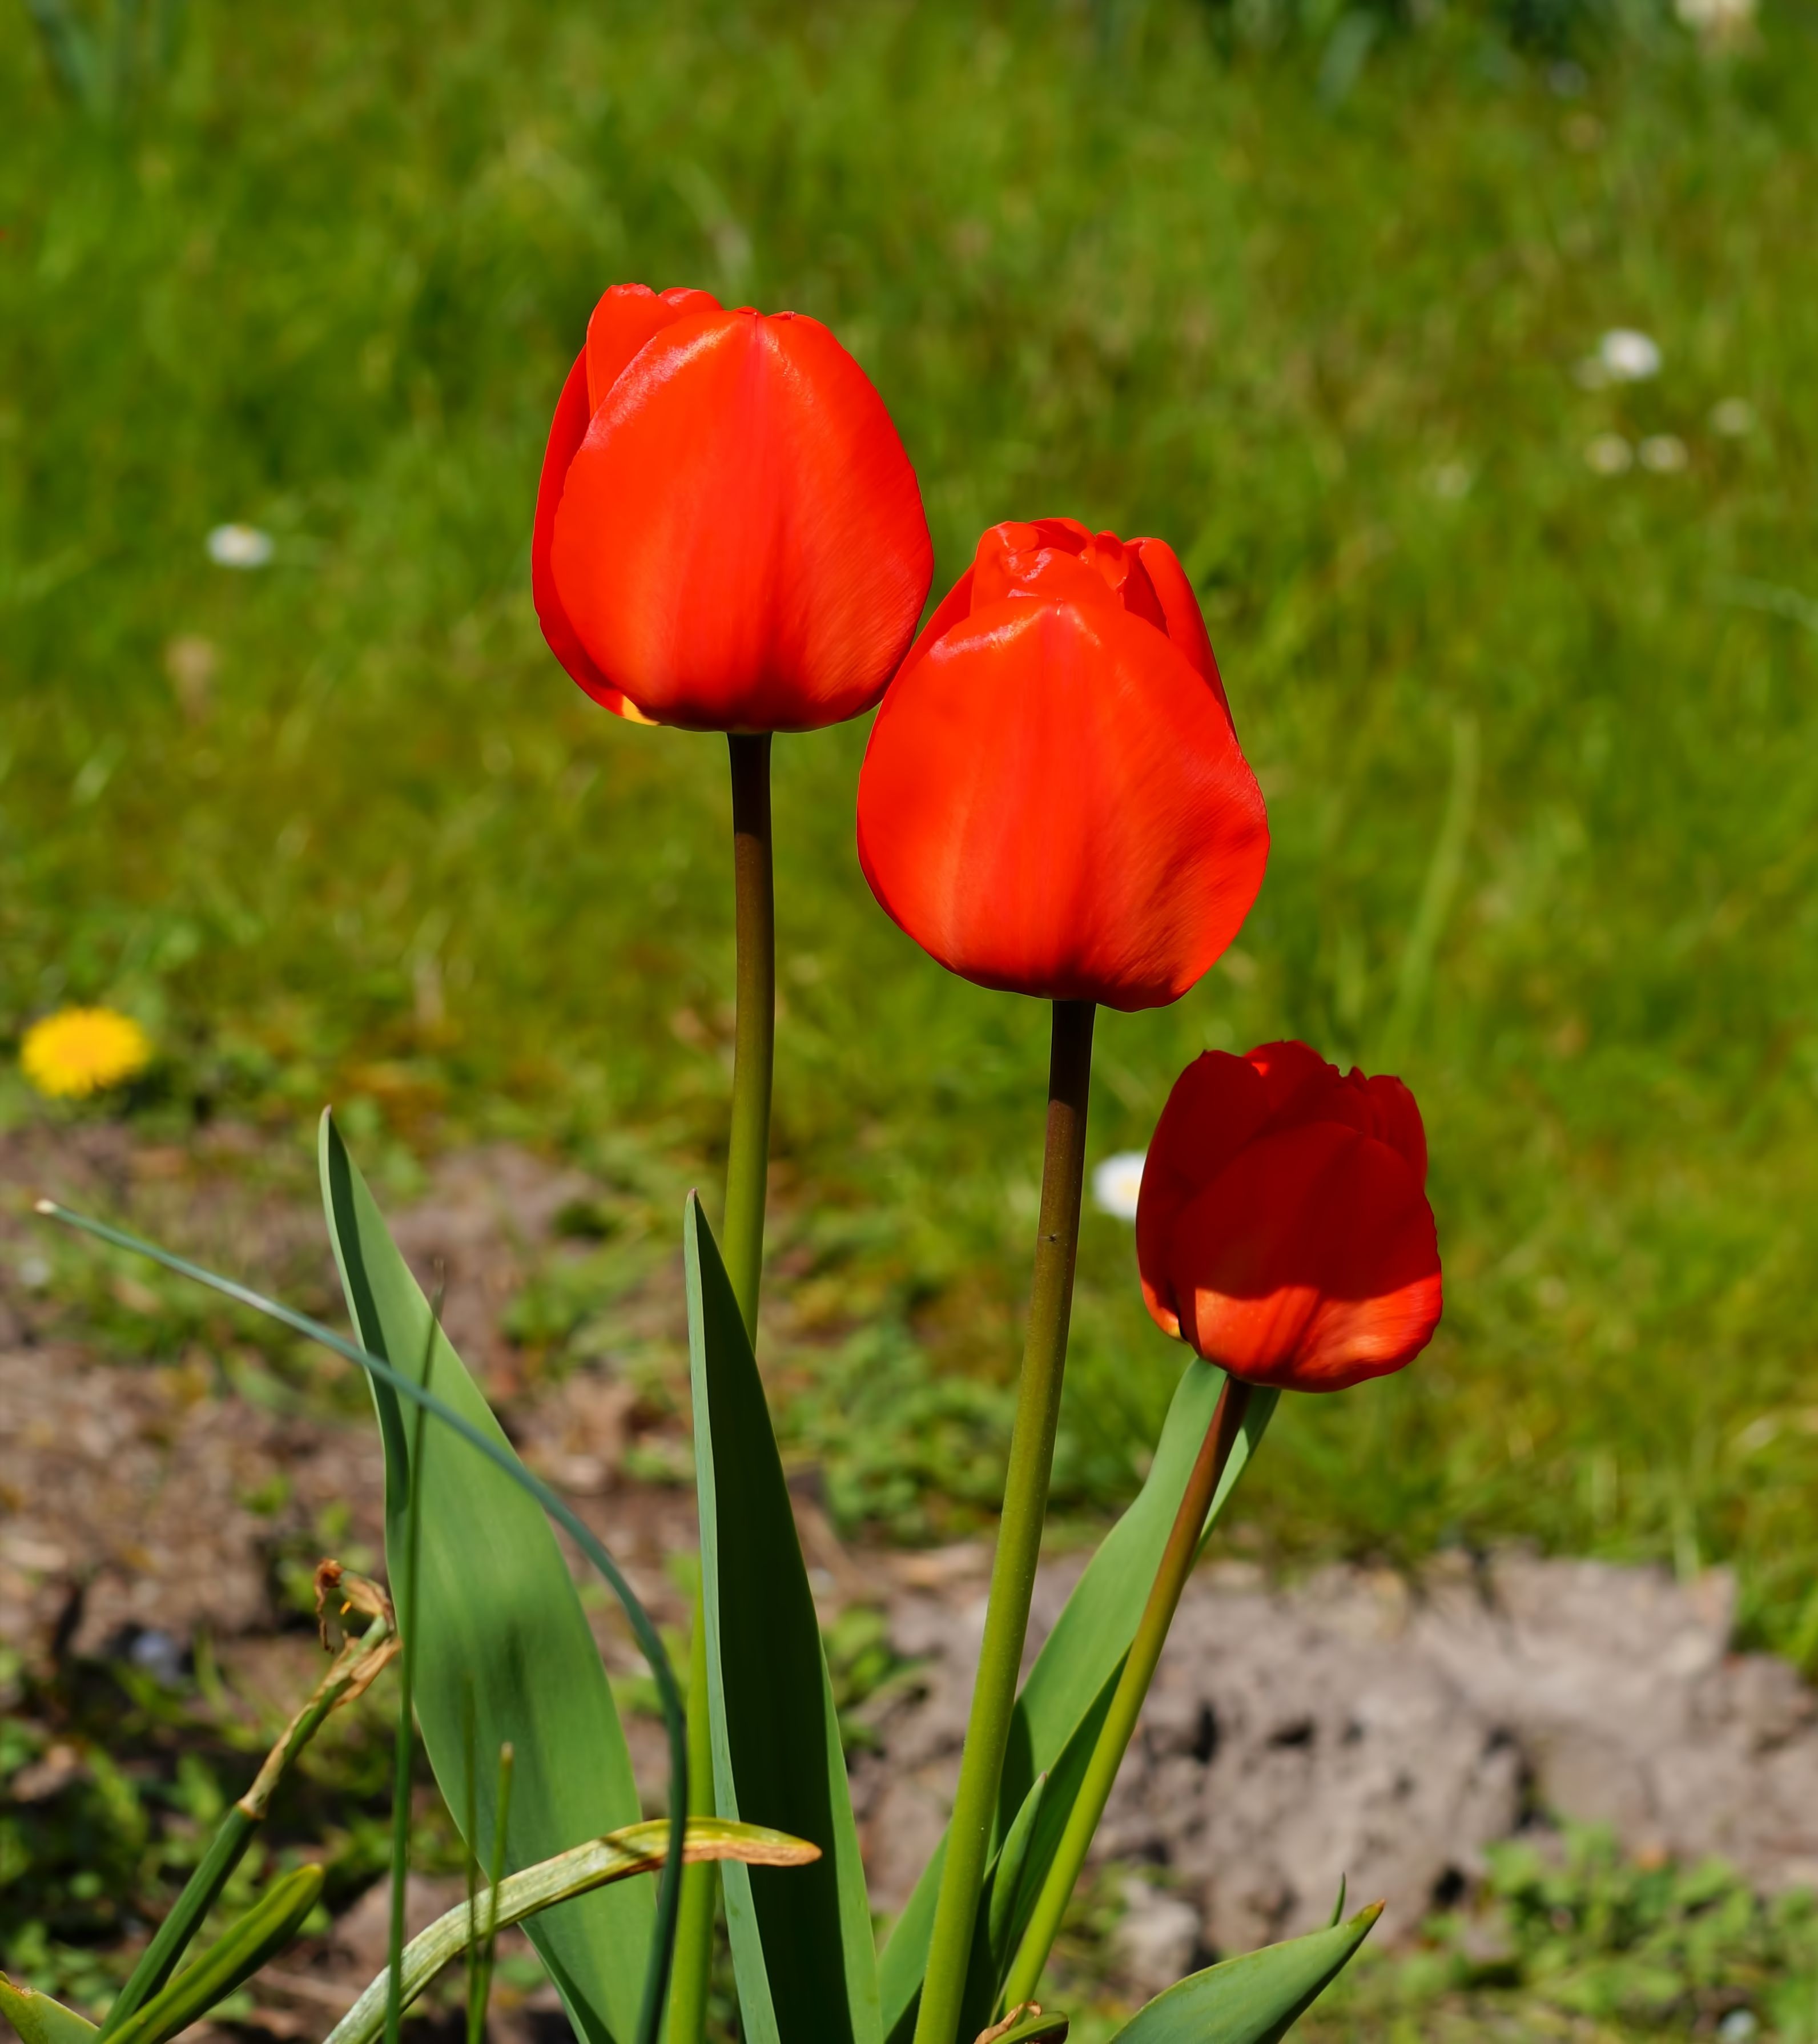
grass, plant, meadow, flower, petal, tulip, spring, red, garden, close, ornament, wildflower, flowers, cool image, tulips, cool photo, early bloomer, spring flower, flowering plant, lily family, seed plant, plant stem